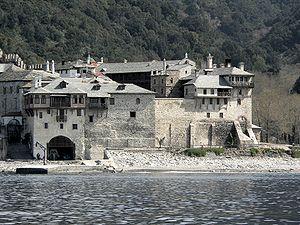
Le monastère de Xénofon est un des vingt monastères orthodoxes de la République monastique du Mont-Athos, dont il occupe la 16ᵉ place dans le classement hiérarchique.